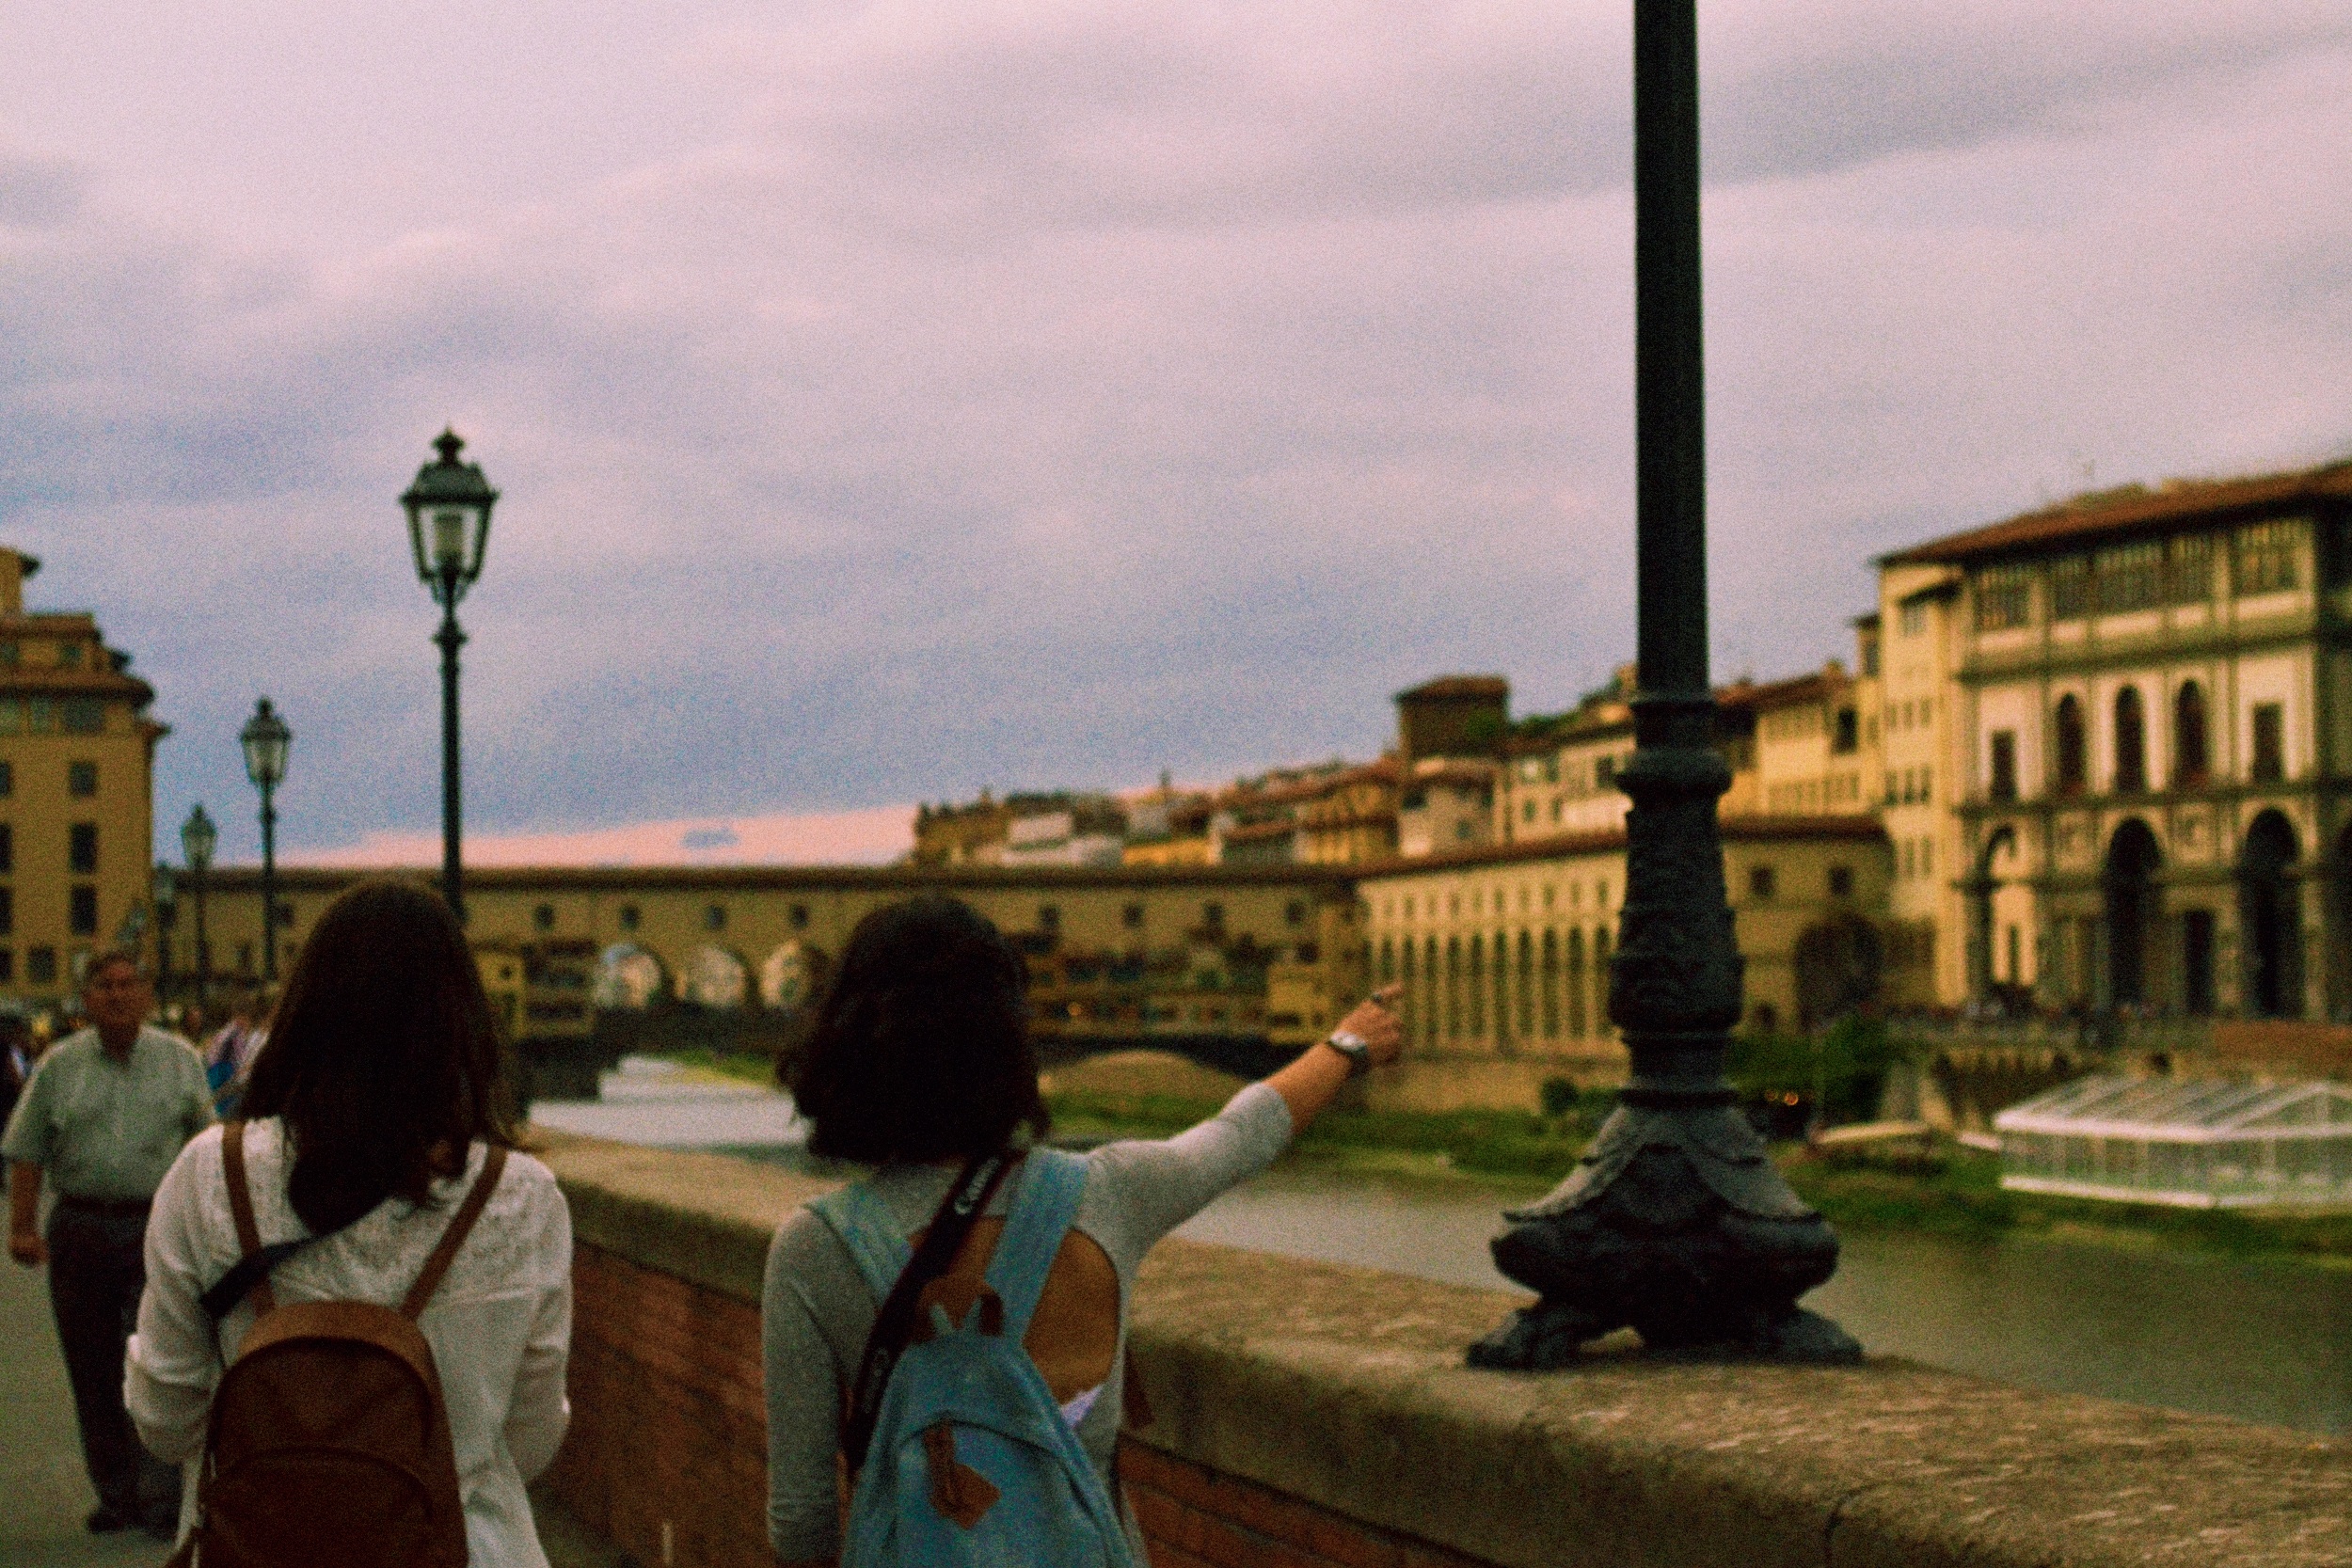
evening, plaza, landmark, tourism, screenshot